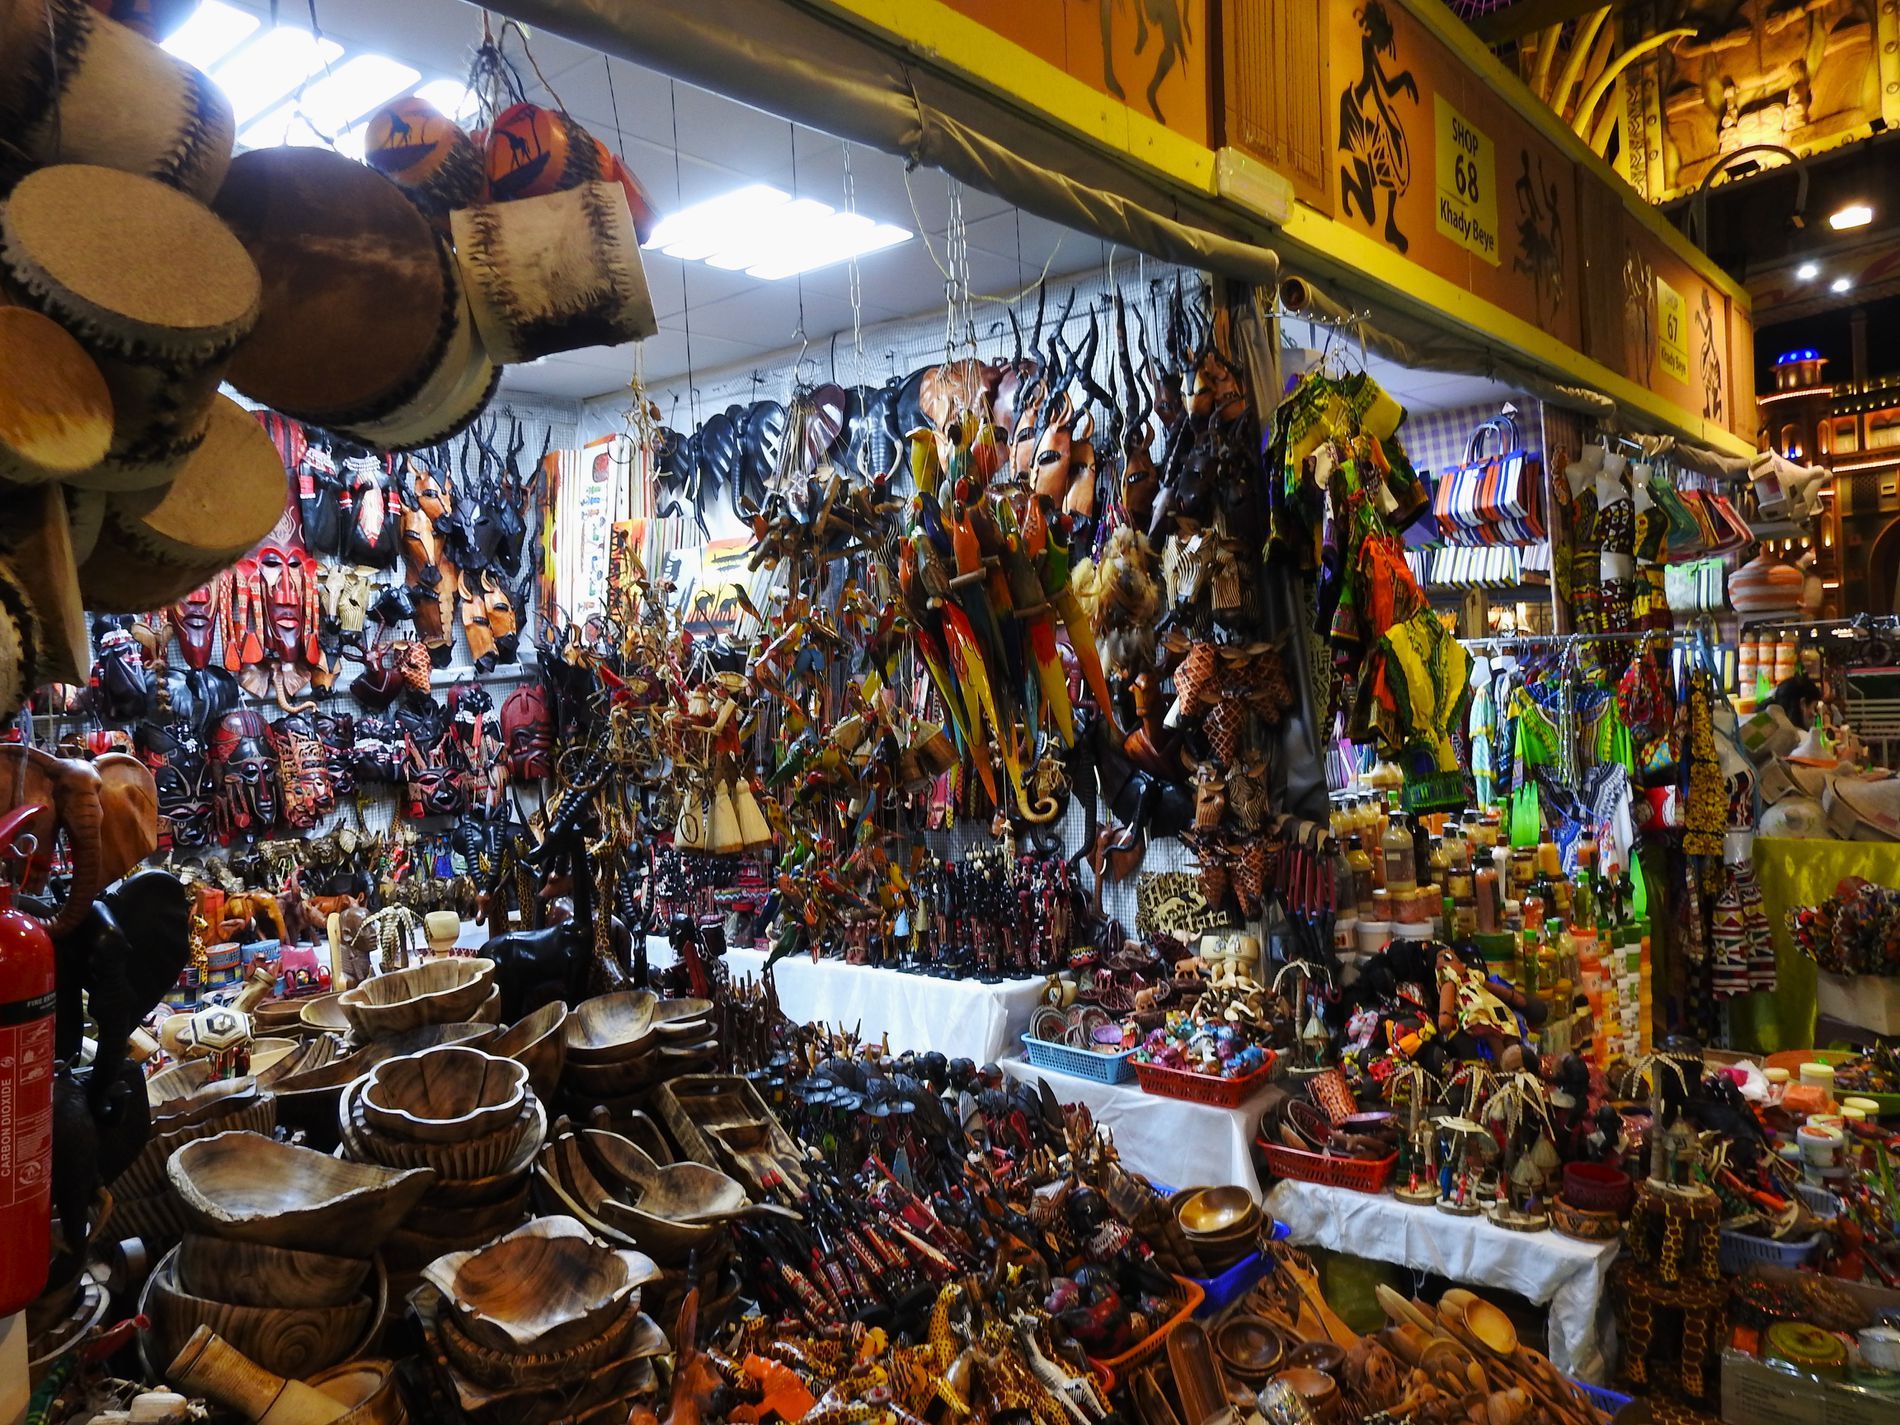
Colorful Handicraft Stall in a Traditional Market
The photo shows a vibrant market stall packed with handmade African items like wooden bowls, drums, masks, and bright textiles. Items hang from above and cover tables, creating a dense and colorful display. The stall is well lit and full of textures, giving a strong sense of local culture and craftsmanship.
Shot at eye level, this vibrant market scene bursts with color and detail. Warm lighting enhances the earthy tones of wood and fabric, creating a cozy, handcrafted atmosphere with cultural richness.
Labels: Bazaar, Market, Shop, Accessories, Bag, Handbag, Art, Handicraft, Person, Box, Urban, Drums, Wooden Bowls, Carved Masks, Figurines, Wooden Sculptures, Textile Products, Bottled Items, Fire Extinguisher, Skincare, Stall
Camera: NIKON COOLPIX P900
ISO: 125